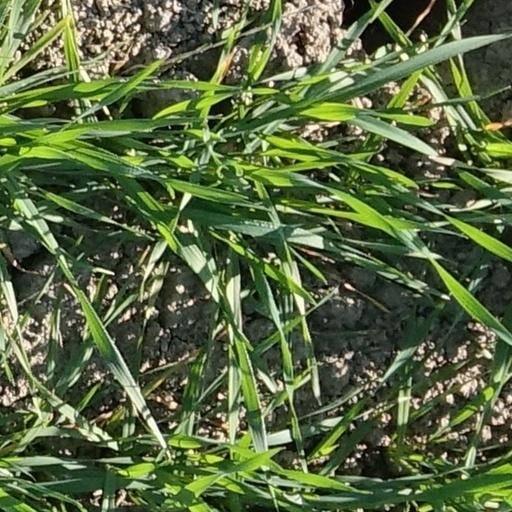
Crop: wheat